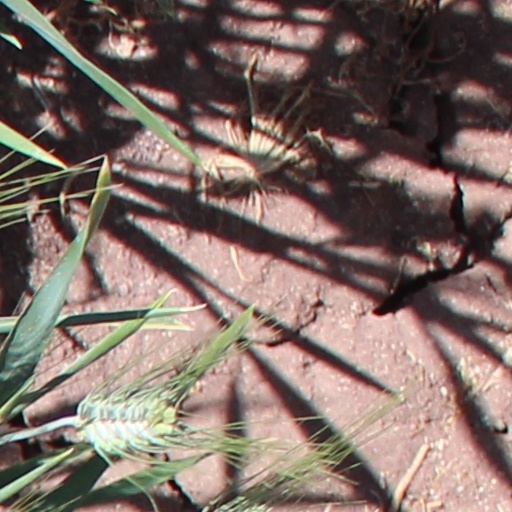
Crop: wheat